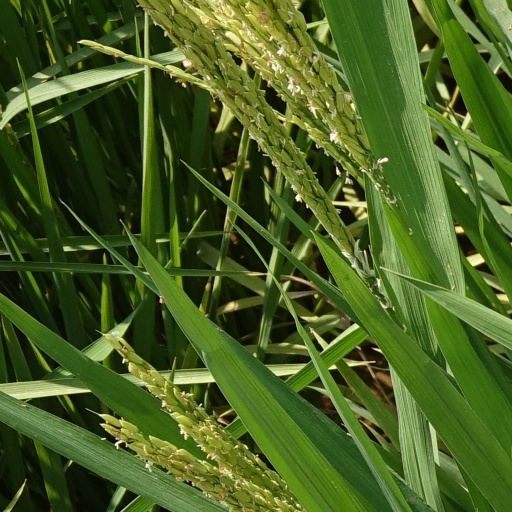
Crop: rice